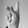
ASL letter: K